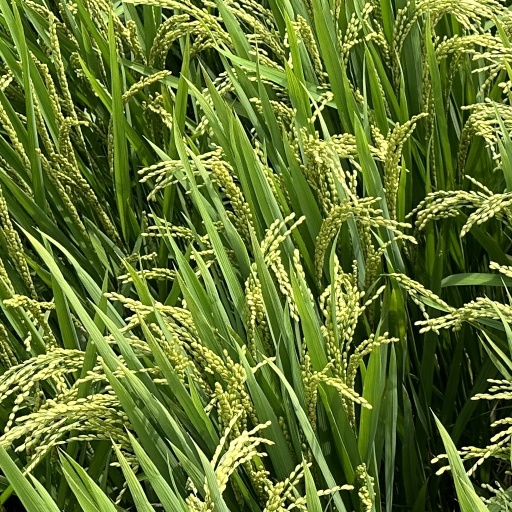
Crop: rice